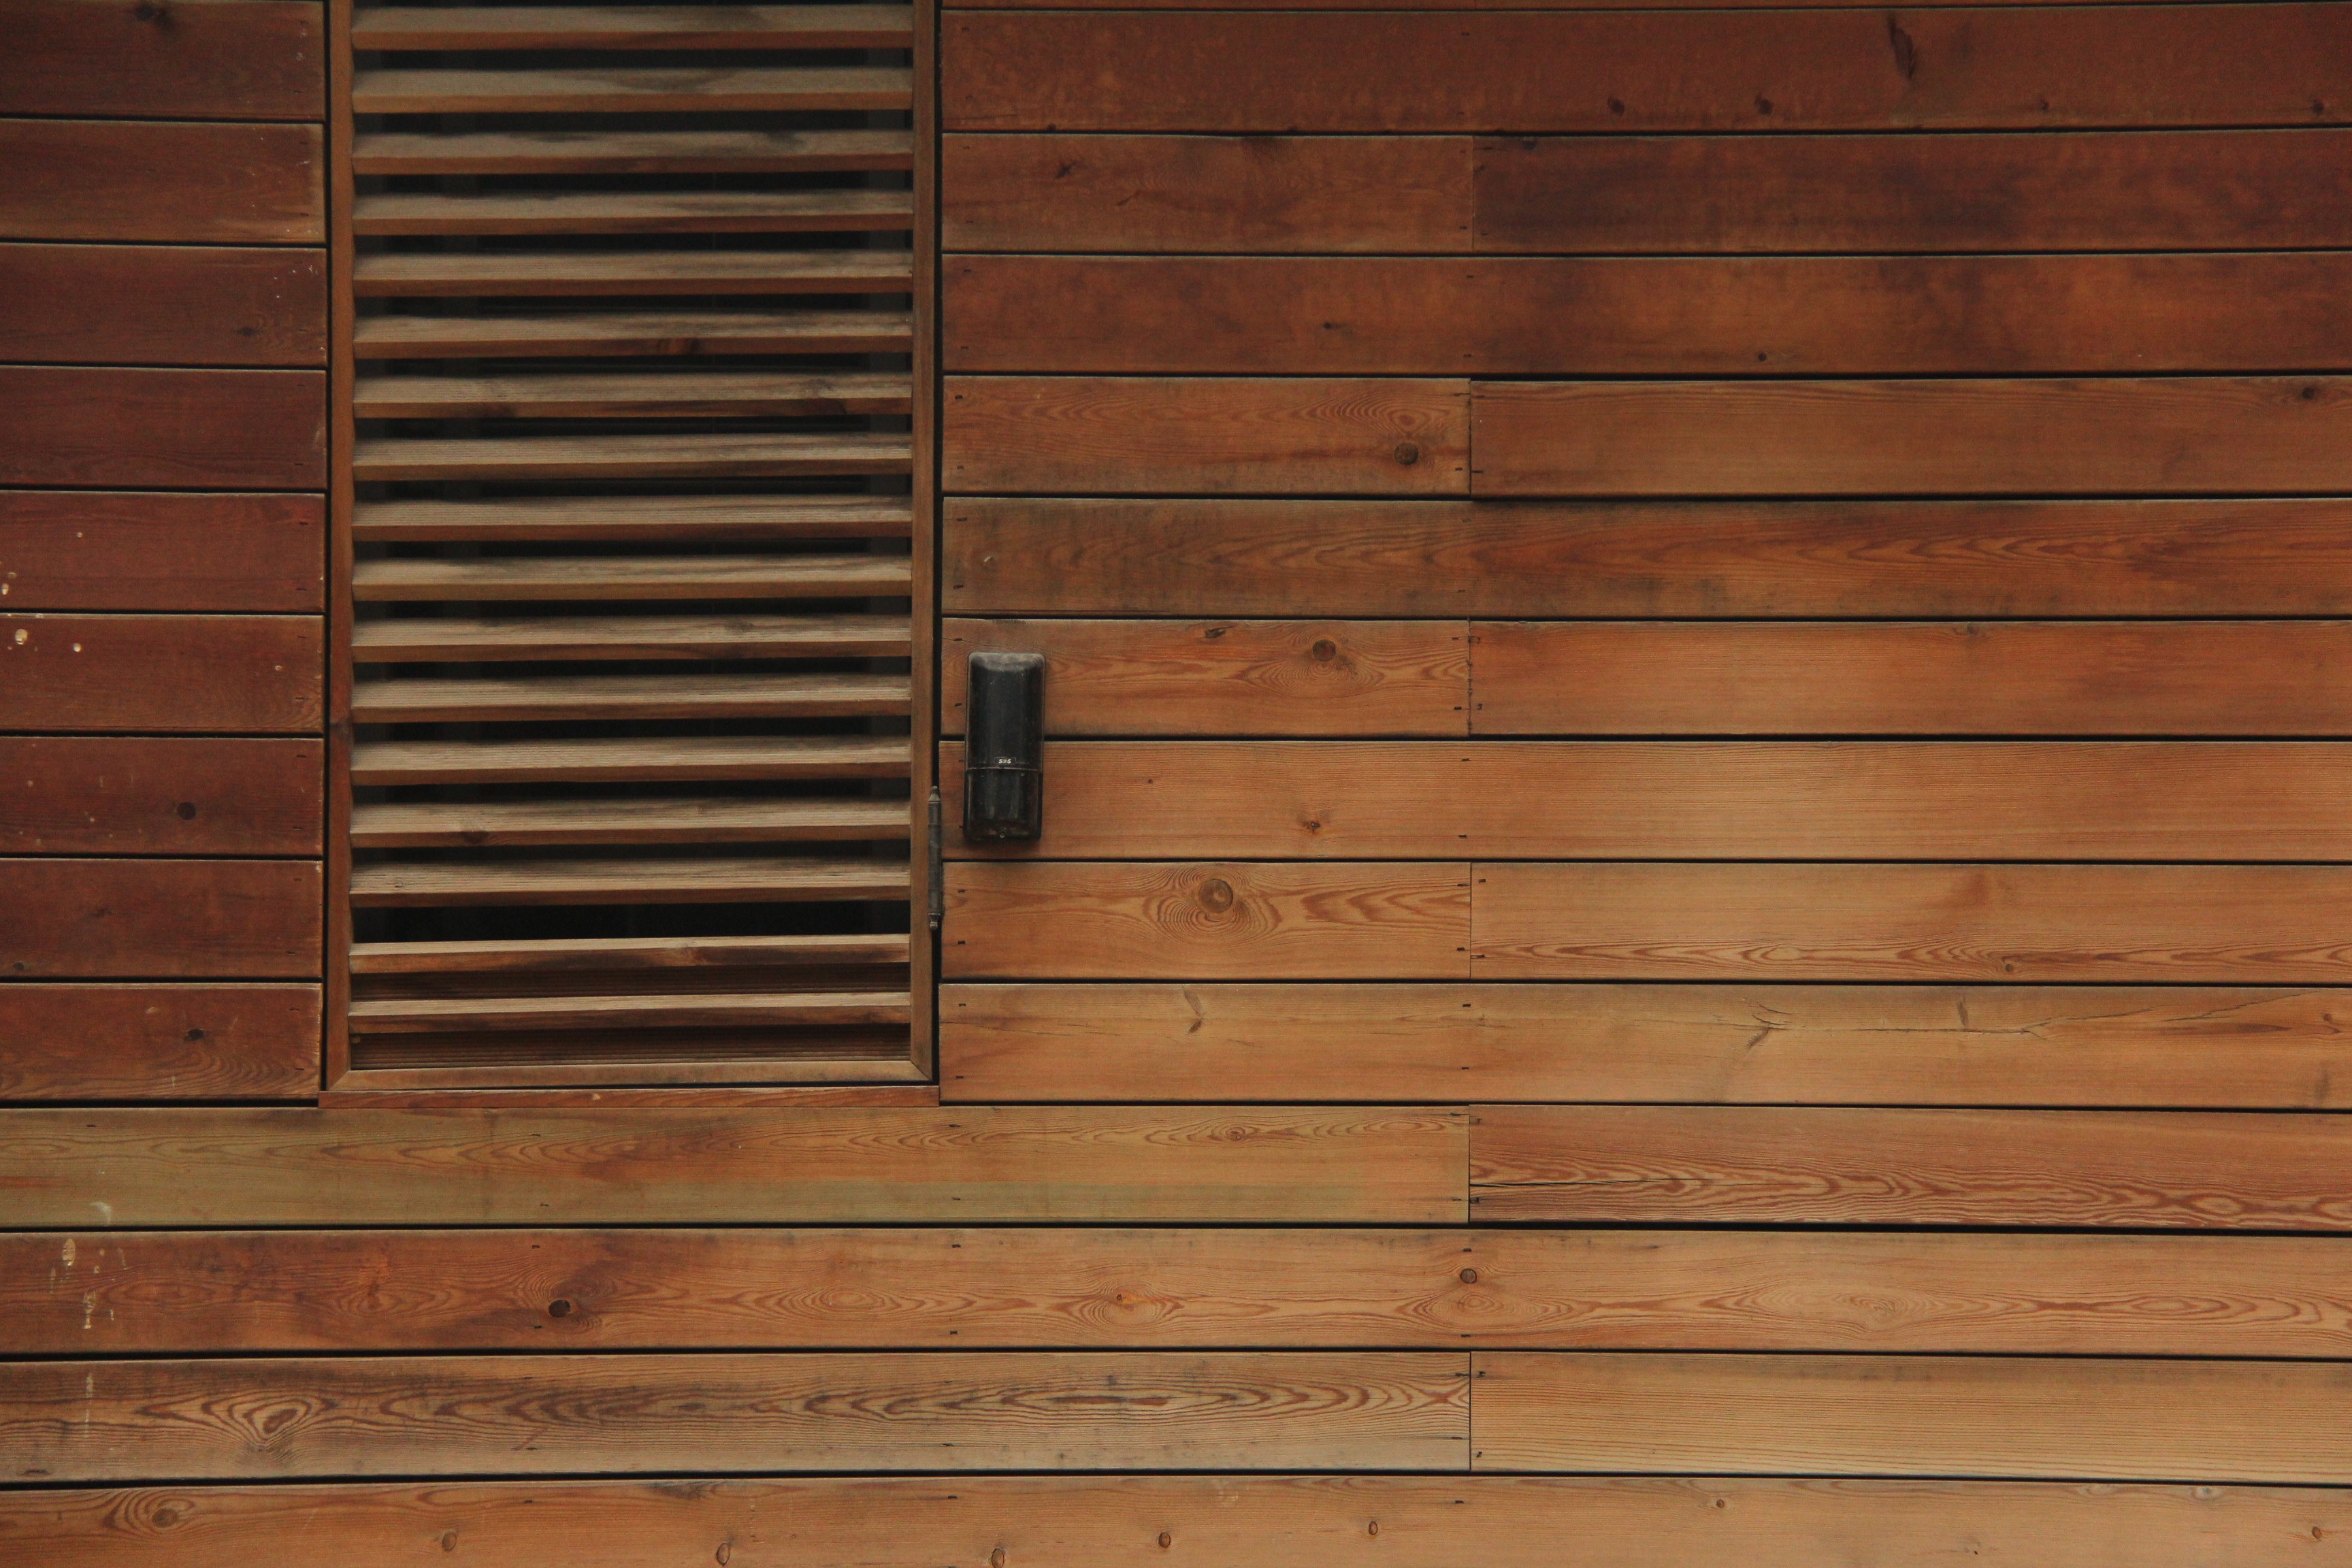
wood, plank, floor, window, wall, brown, lumber, door, interior design, hardwood, siding, wooden wall, flooring, wood flooring, man made object, window covering, outdoor structure, wood stain